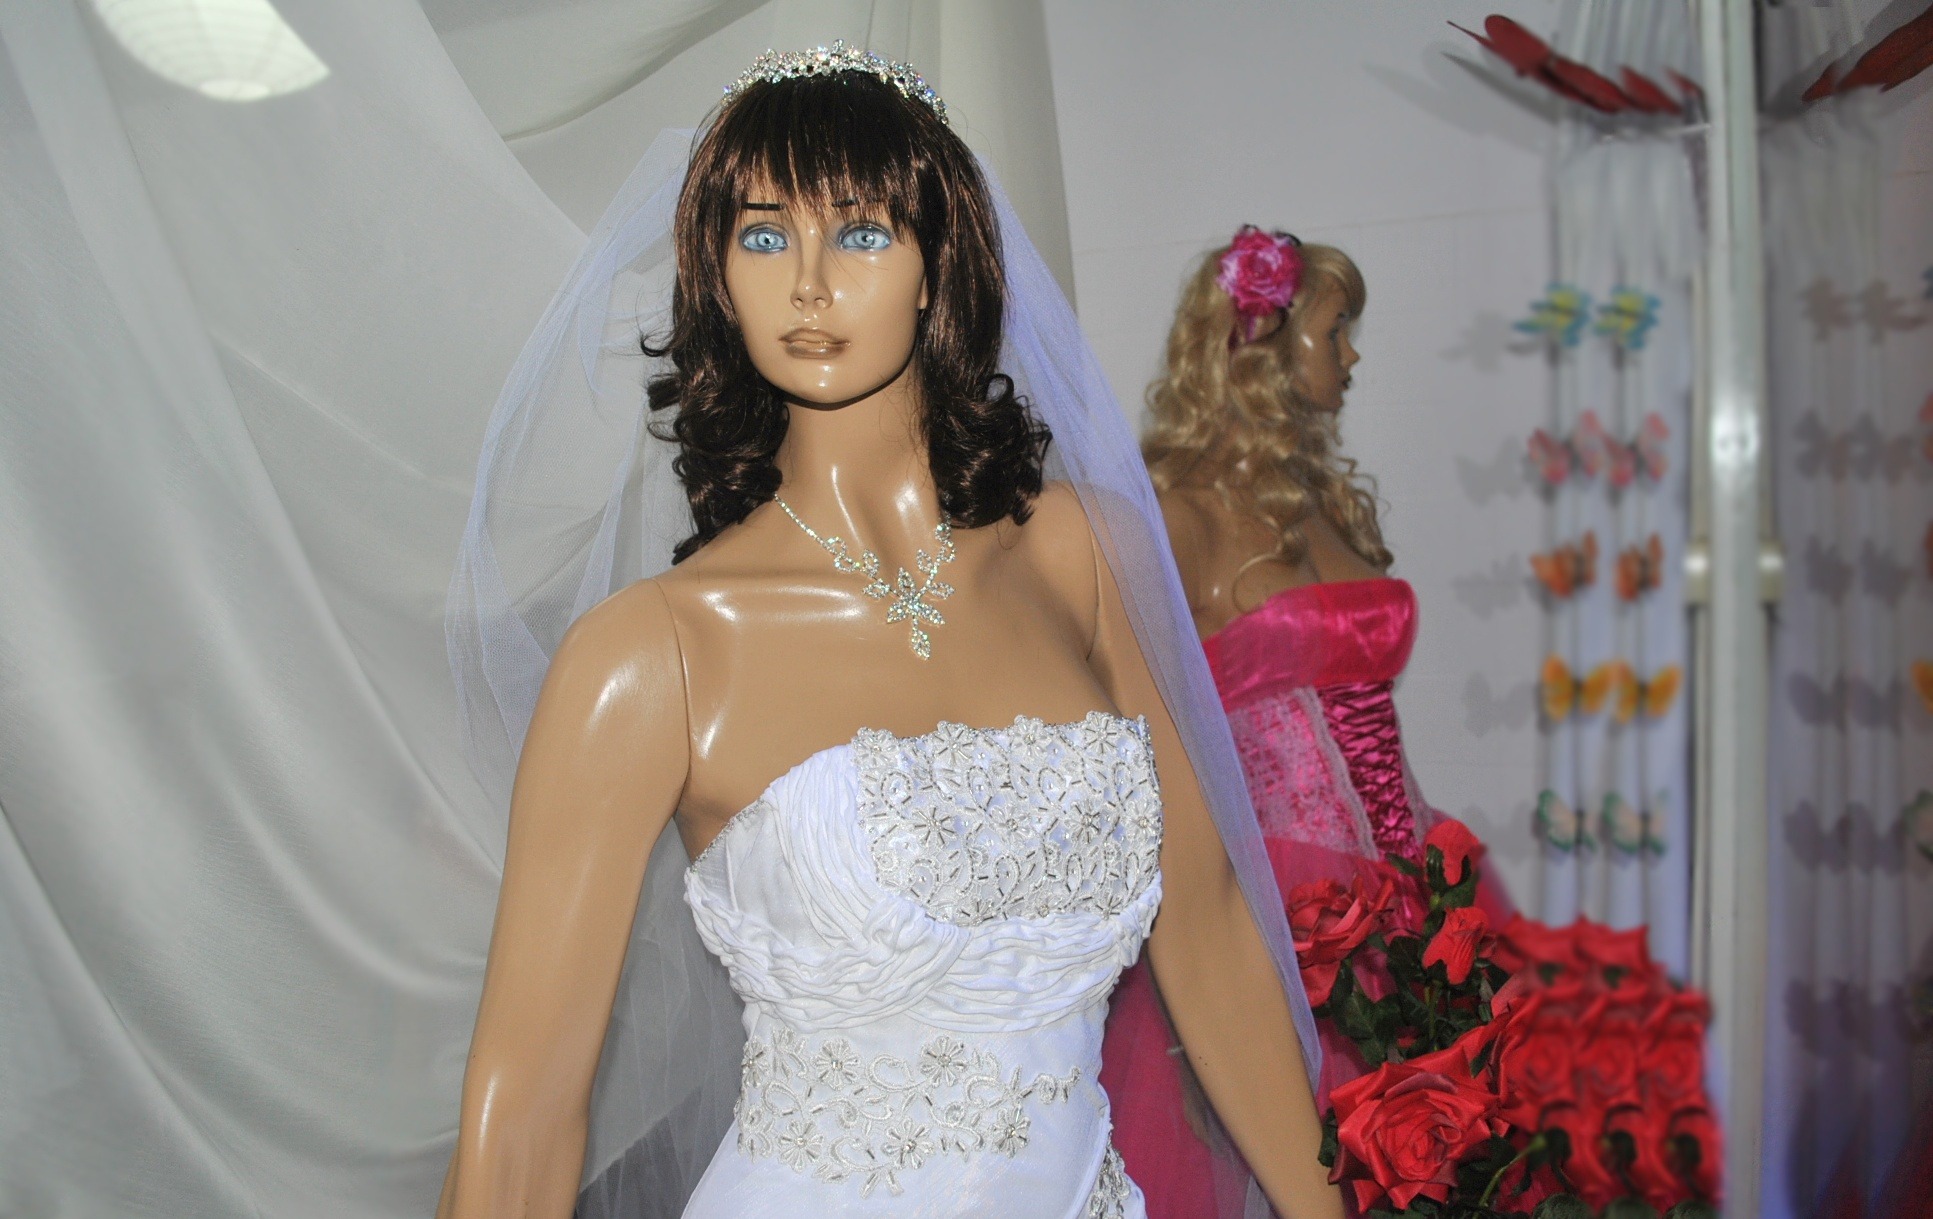
woman, model, fashion, clothing, lady, wedding, bride, toy, mannequin, doll, dress, wrist, snowman, wig, gown, quinceanera, wedding veil, doll face, bridal clothing, manikin face